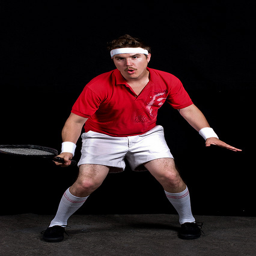
A person on a court with a tennis racket.
A man is standing with a tennis racket.
A man standing on the floor holding a racquet.
A man poses for a picture in a photo studio while wearing a tennis player's outfit and holding a racket.
a man that is holding a tennis racket in hand